Tipu's Tiger

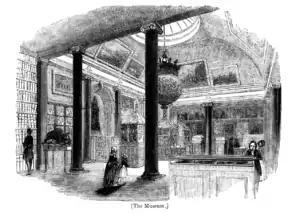
Engraving of the East India Company Museum in Leadenhall Street. Tipu's Tiger can be seen to the left.

When the East India Company was taken over by the Crown in 1858, the tiger was stored in Fife House, Whitehall until 1868, when it moved down the road to the new India Office, which occupied part of the building still used by today's Foreign and Commonwealth Office. In 1874 it was moved to the India Museum in South Kensington, which was in 1879 dissolved, with the collection distributed between other museums; the V&A records the tiger as acquired in 1880. During World War II the tiger was badly damaged by a German bomb which brought down the roof above it, breaking the wooden casing into several hundred pieces, which were carefully pieced together after the war, so that by 1947 it was back on display. In 1955 it was exhibited in New York at the Museum of Modern Art through the summer and spring.